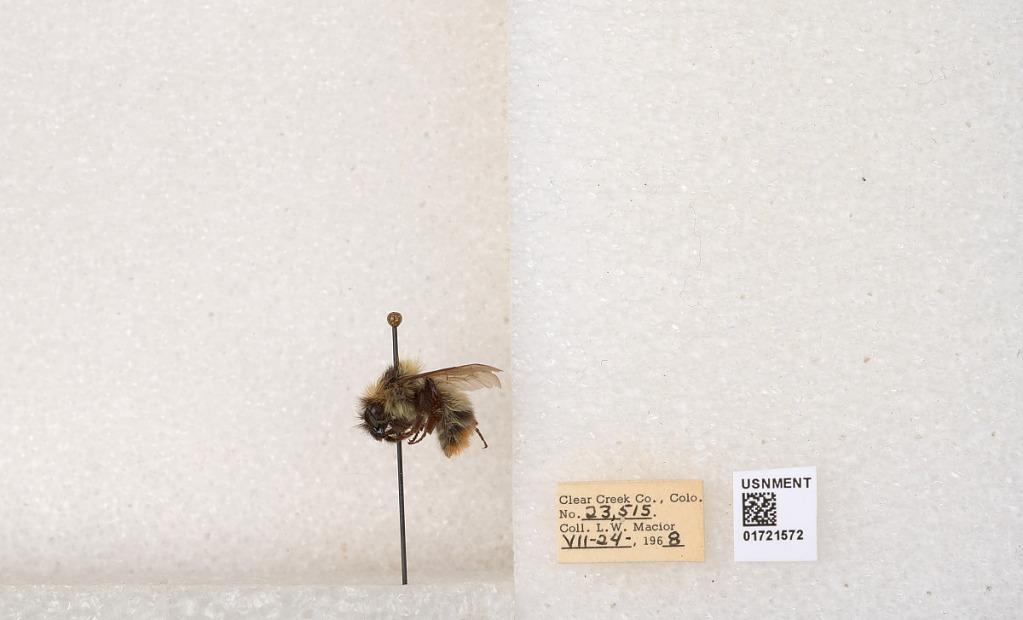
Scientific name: Bombus kirbyellus
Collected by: L. Macior
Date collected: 1968-7-24
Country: United States
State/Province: Colorado
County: Clear Creek
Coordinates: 39.6891, -105.644